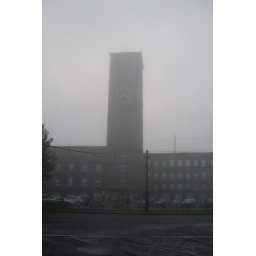
Duesseldorf Hauptbahnhof clock tower in the fog.